Naushadnama

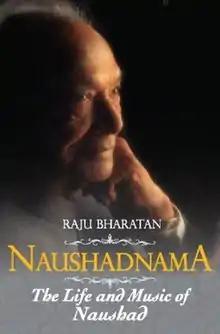

Naushadnama is a 2013 biography of the Indian composer Naushad by the journalist and critic Raju Bharatan. Consisting of 21 chapters, the book predominantly focuses on Naushad's musical career from his debut in 1940 with "Prem Nagar", his rise to stardom, up to his final release "" (2005). It also slightly covers his personal life, such as his birth on the Christmas day of 1919, his two-time marriages, and his death due to cardiac arrest in 2006.